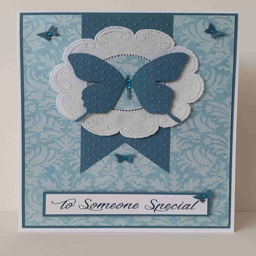
ladies teal butterfly birthday card .